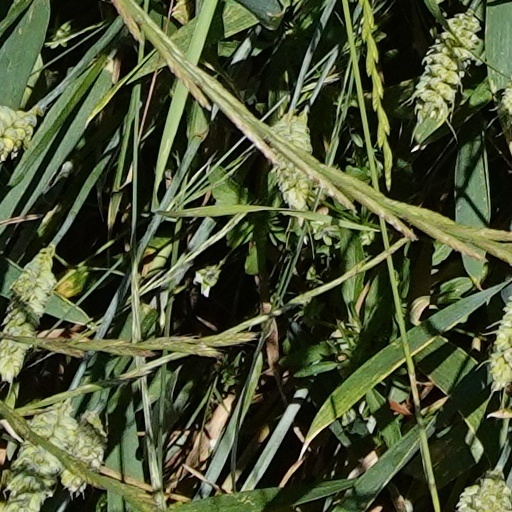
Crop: wheat